Reactions to the Panama Papers

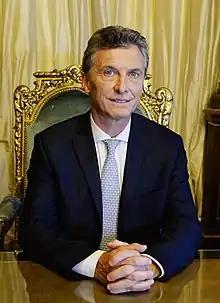
Argentine President Mauricio Macri

Argentine President Mauricio Macri is listed as head of a trading company based in the Bahamas that he did not disclose during his tenure as Mayor of Buenos Aires; it is not clear whether disclosure of non-equity directorships was then required under Argentine law.